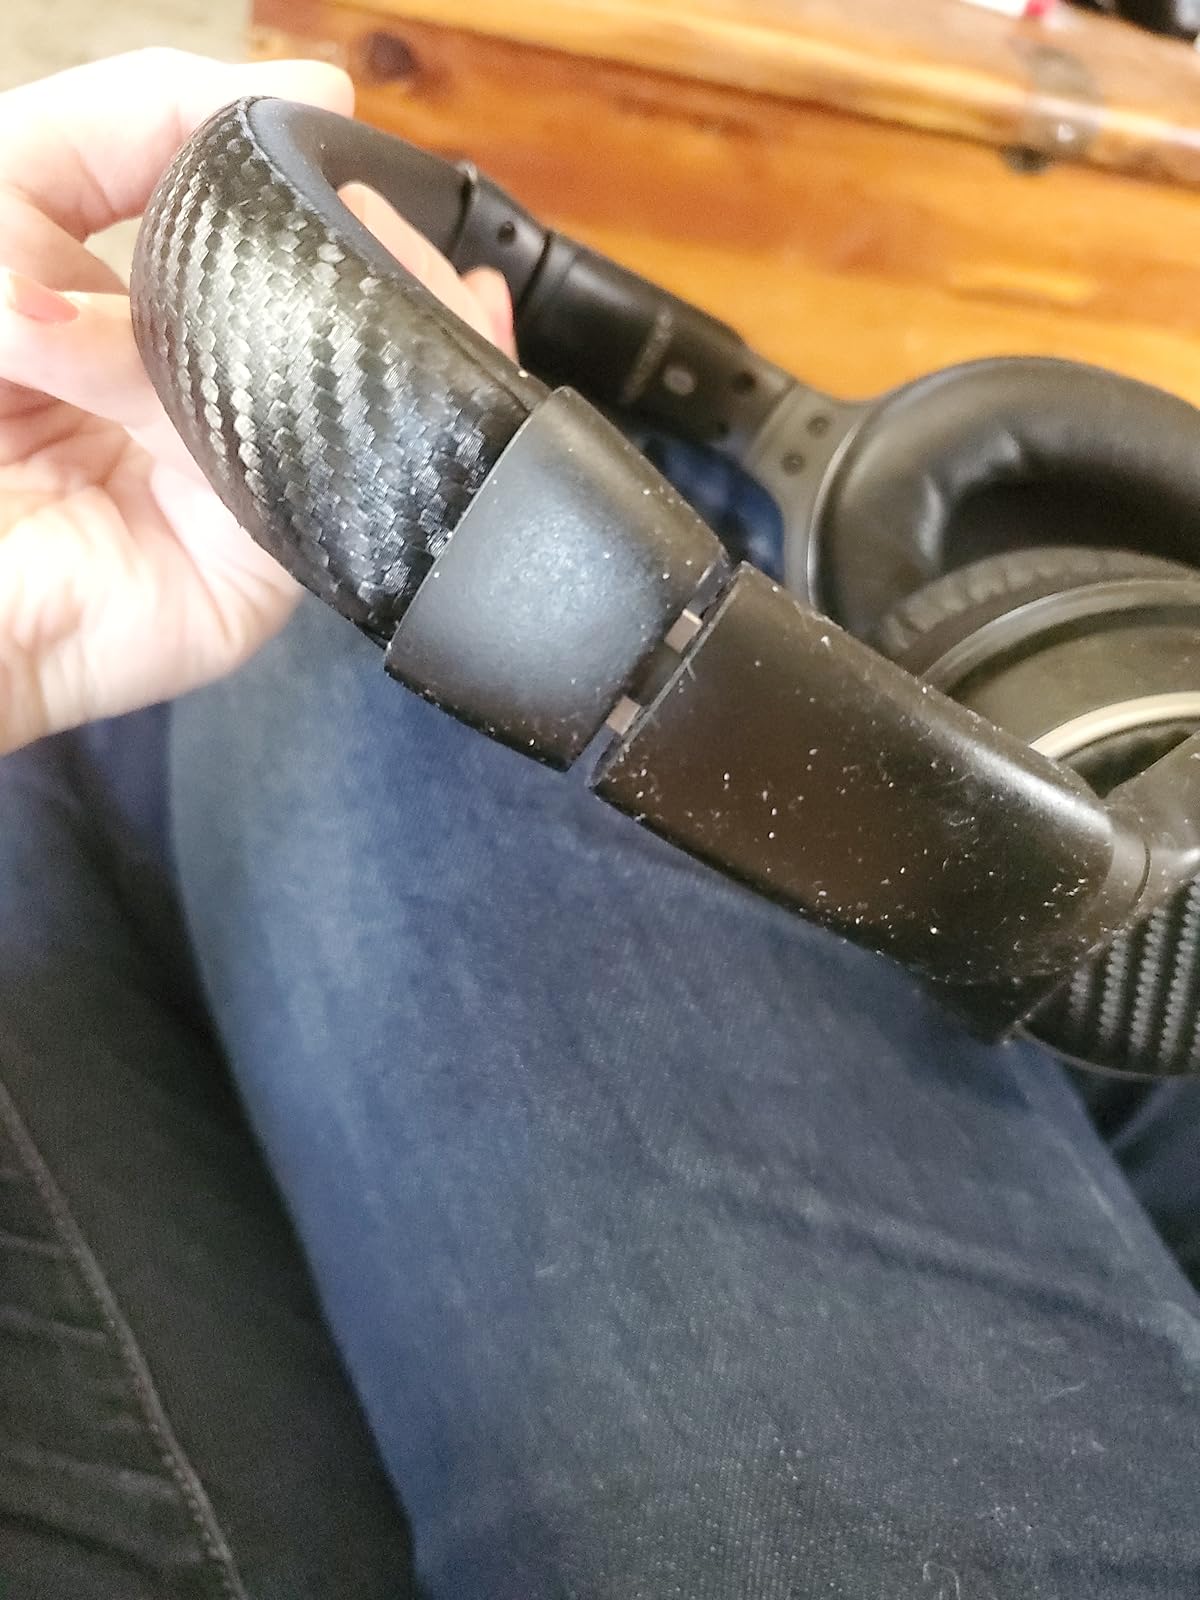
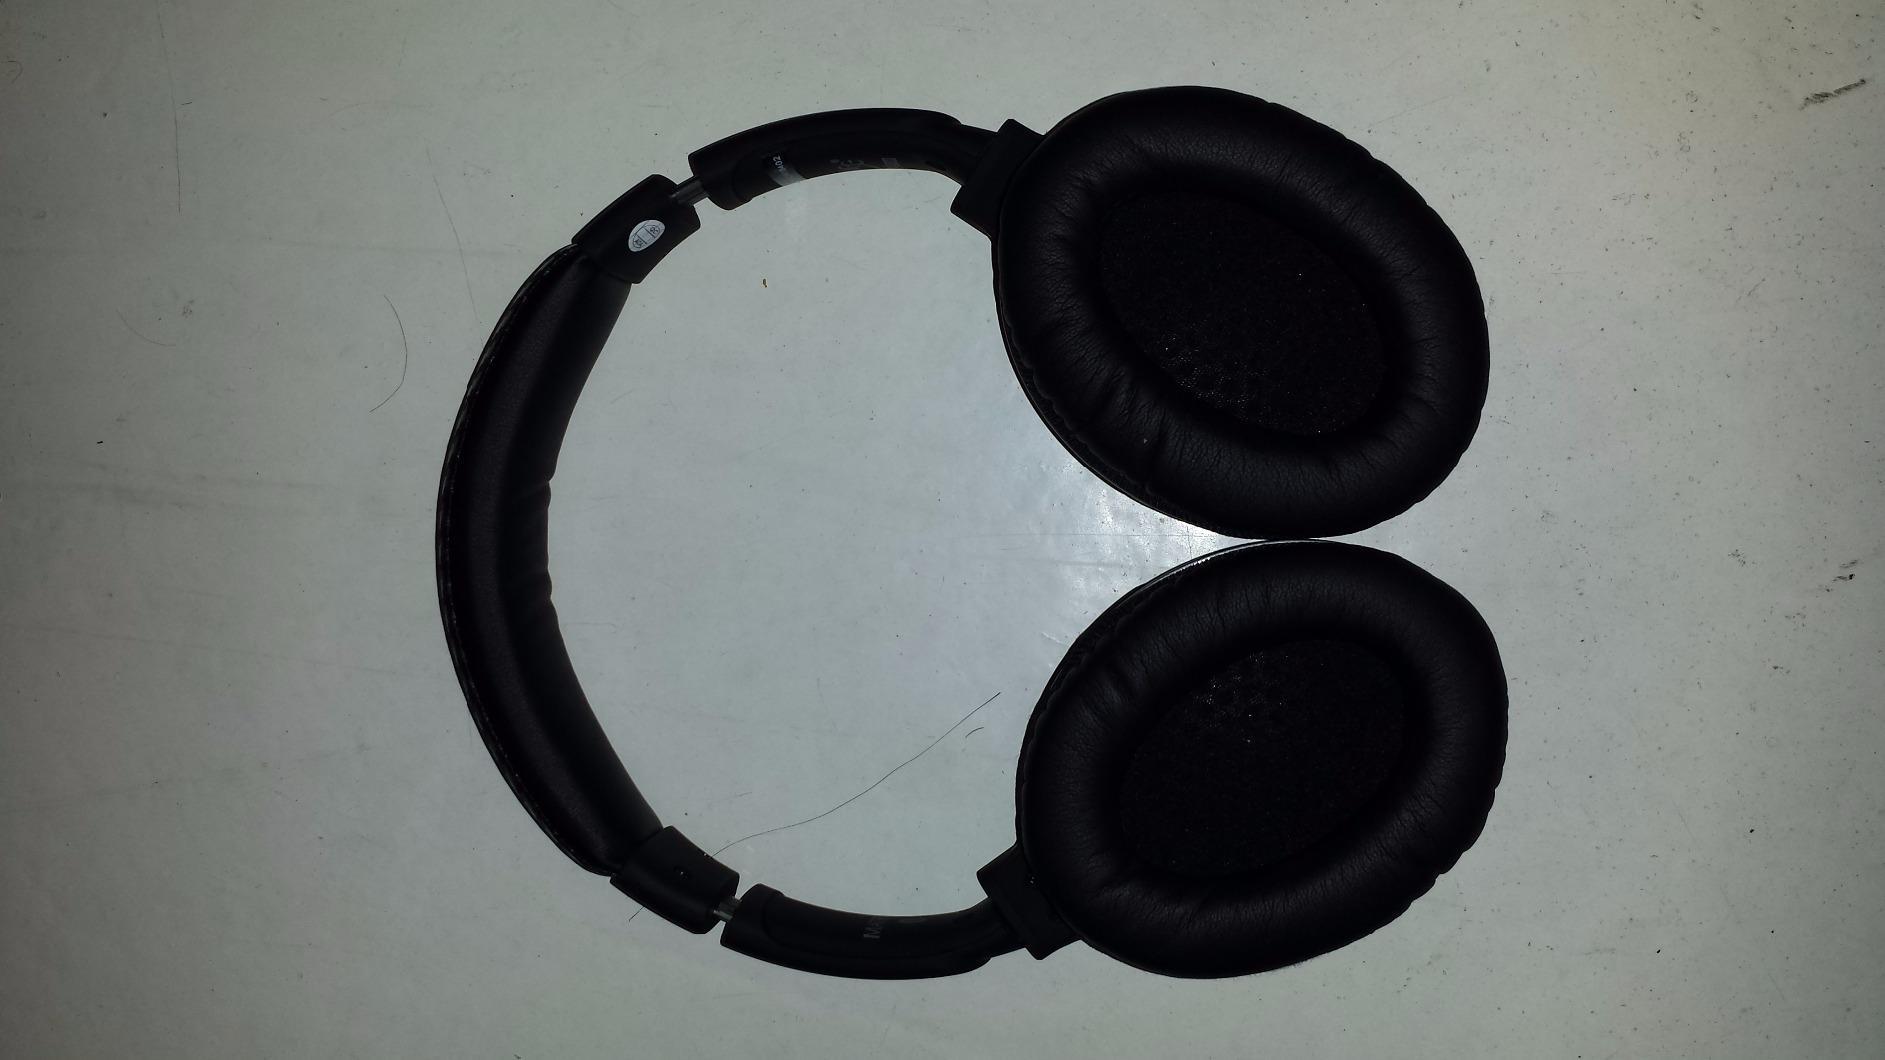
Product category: headphones
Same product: yes